Cantonment Hill, Fremantle

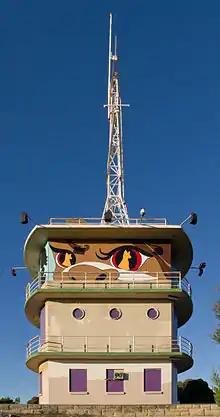
Signal station, with mural by Nami Osaki

In early 1929 a signal station was constructed on the peak of Cantonment Hill to replace the station that had operated at Arthur Head. The station opened on 8 May 1929 when at signalman Edward Ray raised the first ball for . Ray retired in 1941 after 44 years service, 39 of them at Fremantle. This station was replaced with a masonry building by the Harbour Trust in 1956 providing commanding views across to Rottnest Island. The signal station closed in 1964 when it was replaced by the Port of Fremantle's new building on Victoria Quay.